Body piercing

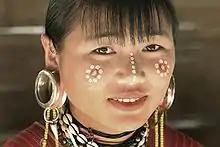
A Karen woman from Burma with traditional ear plugs

Among the Tlingit people of the Pacific Northwest of America, earrings were a sign of nobility and wealth, as the placement of each earring on a child had to be purchased at an expensive potlatch. Earrings were common in the Eighteenth dynasty of Egypt (1550–1292 BCE), generally taking the form of a dangling, gold hoop. Gem-studded, golden earrings shaped like asps seem to have been reserved for nobility. The ancient Greeks wore paste pendant earrings shaped like sacred birds or demigods, while the women of ancient Rome wore precious gemstones in their ears.